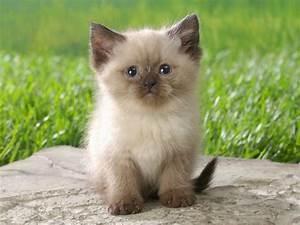
cat